1 sen coin

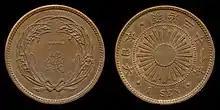
One sen coin Design 1 - (1913–1915)

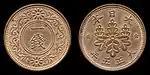
One sen coin from 1916 (year 5) Design 2 - (1916–1924)

The following are circulation figures for one sen coins that were minted between the 2nd and 13th year of Taishō's reign. The dates all begin with the Japanese symbol 大正 (Taishō), followed by the year of his reign the coin was minted. Each coin is read clockwise from right to left, so in the example used below "二十" would read as "year 12" or 1923.